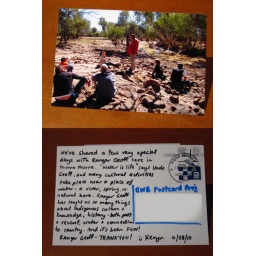
Stories in a dry river bed